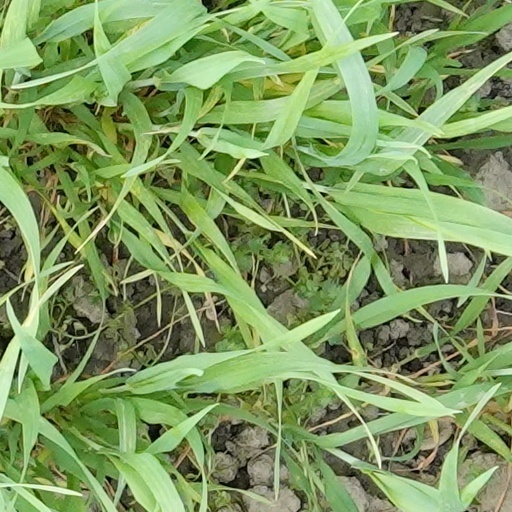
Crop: wheat